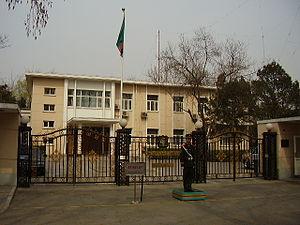
Voici les représentations diplomatiques de la Zambie à l'étranger :
Voici les représentations diplomatiques de la Zambie à l'étranger :